Lig

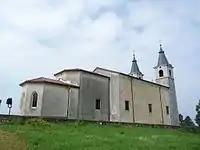
"Marijino Celje", the parish church in Lig

The parish church in the area known as "Marijino Celje" is dedicated to Saint Zeno and The Holy Name of Mary. It is a popular pilgrimage church and belongs to the Diocese of Koper. A second church belonging to this parish is built in the Lig area and is dedicated to Saint Anthony of Padua.